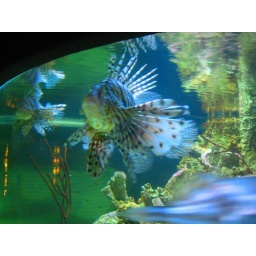
more lion fish in aquarium